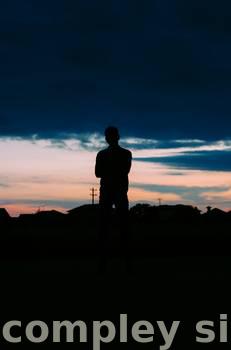
Label: Watermark